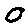
Label: 0